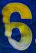
Number: 6